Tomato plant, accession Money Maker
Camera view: tilt-top (135 deg); turntable rotation: 60 degrees
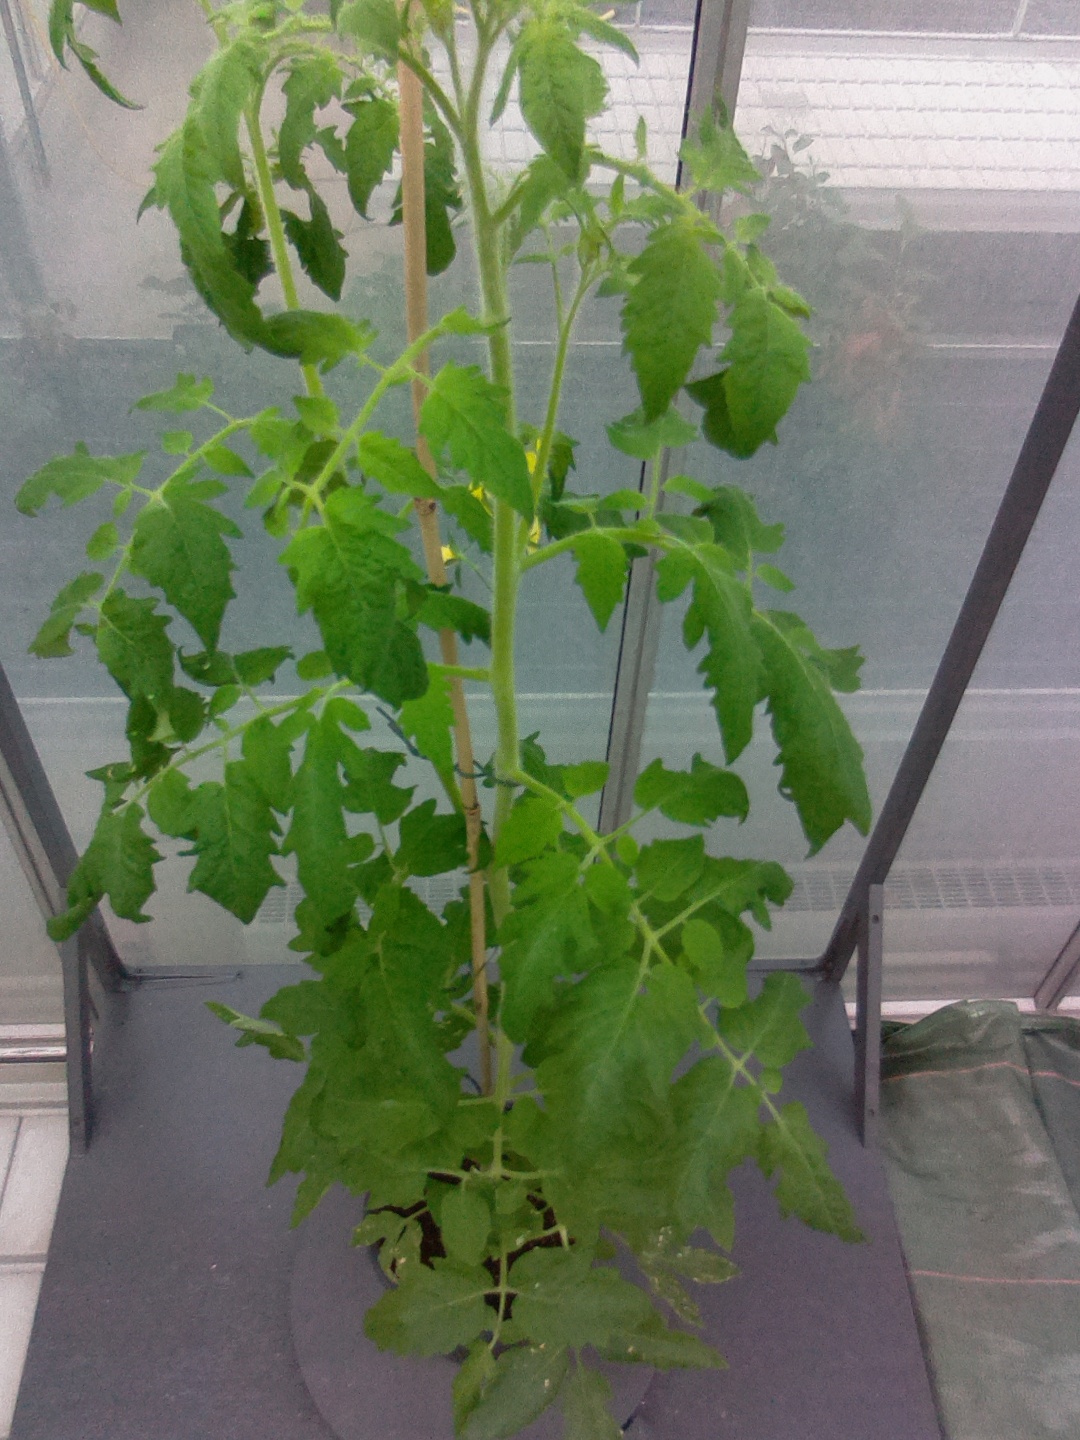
BBCH growth stage 61: 10%-20% of flowers open